Gerhard Lamprecht

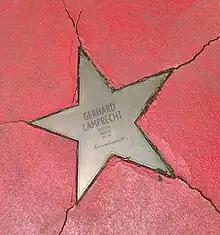
Lamprecht's star on the Boulevard der Stars in Berlin

Lamprecht was awarded the Order of Merit of the Federal Republic of Germany. In 1967, he was presented with the German Film Award for lifetime achievement ("Filmband in Gold").